ETA (separatist group)

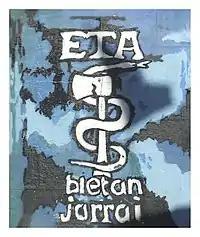
ETA emblem

ETA, an acronym for ("Basque Homeland and Liberty" or "Basque Country and Freedom" in Basque), was an armed Basque nationalist and far-left separatist terrorist organization in the Basque Country between 1959 and 2018. The group was founded in 1959 during the era of Francoist Spain, and later evolved from a pacifist group promoting traditional Basque culture to a violent paramilitary group. It engaged in a campaign of bombings, assassinations, and kidnappings throughout Spain and especially the Southern Basque Country against the regime, which was highly centralised and hostile to the expression of non-Castilian minority identities. ETA was the main group within the Basque National Liberation Movement and was the most important Basque participant in the Basque conflict.